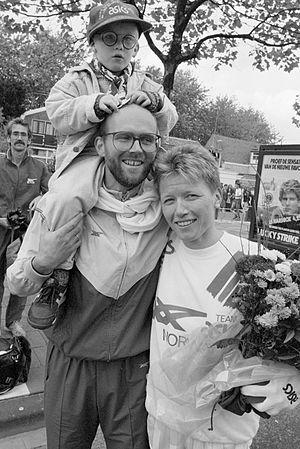
Ingrid Kristiansen, née le 21 mars 1956 à Trondheim, est une athlète norvégienne, pratiquant les courses de fond et le marathon.